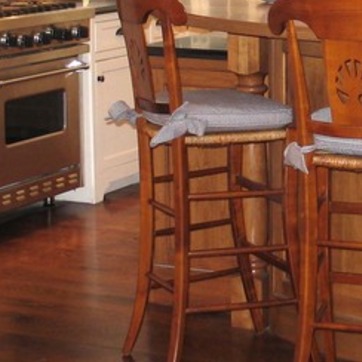
Material: wood